Netherlands at the 2014 Winter Olympics

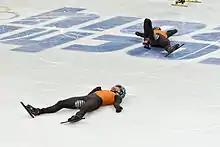
Dutch relay team after finishing fourth

The Dutch bobsledders (6 athletes) competed with one team in each bobsleigh event: two-man, four-man, and two-woman. Their best result was a fourth place of the two-woman team.